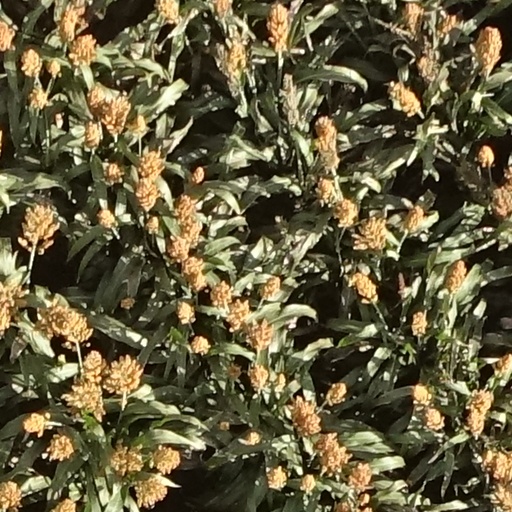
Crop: sorghum